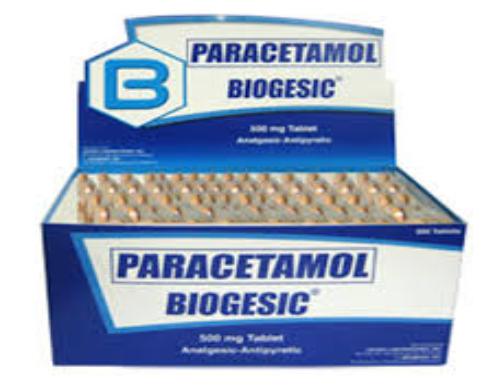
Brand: biogesic
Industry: Medical